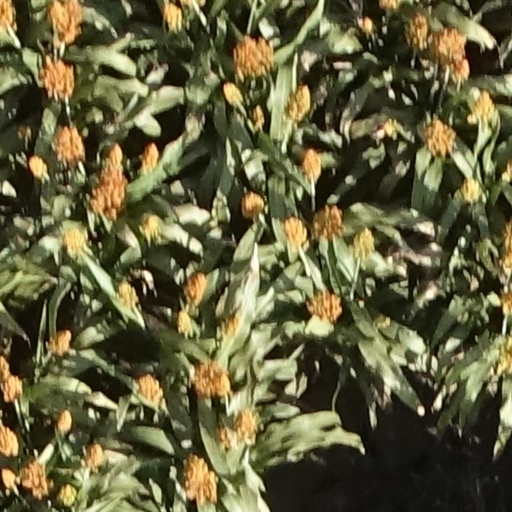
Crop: sorghum